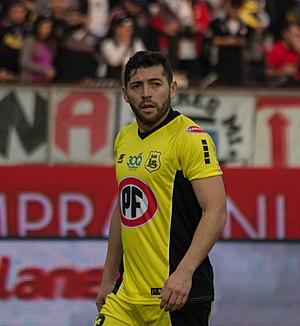
José Manuel Rojas, né le 23 juin 1983 à Talagante, est un footballeur chilien qui évolue au poste de défenseur à l'Universidad de Chile.